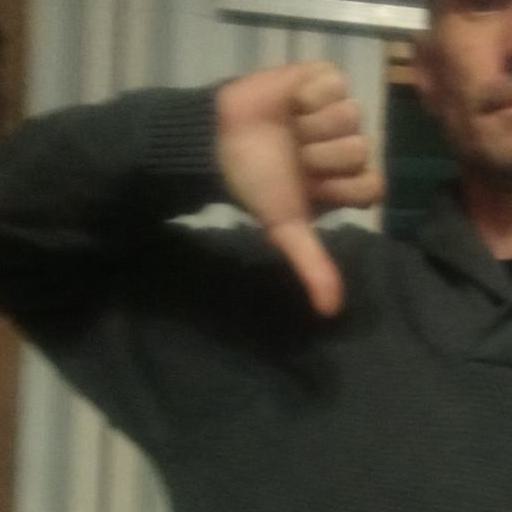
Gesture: dislike